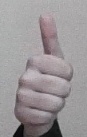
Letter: aleff